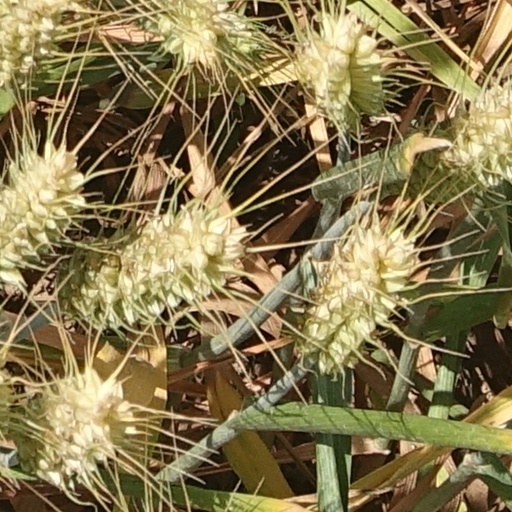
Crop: wheat